Great American Ball Park

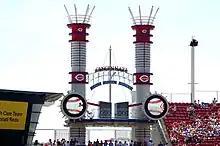
The centerfield "smokestacks"

The original address of Great American Ball Park was 100 Main Street. However, after the death of former pitcher and longtime broadcaster Joe Nuxhall in 2007, the address was changed to 100 Joe Nuxhall Way. A sign bearing Nuxhall's traditional signoff phrase "rounding third and heading for home" is located on the third base side exterior of the park. The Cincinnati Reds Hall of Fame and Museum is adjacent to Great American Ball Park. In honor of Crosley Field, the Cincinnati Reds' home park from 1912 to June 1970, a monument reminiscent of the park's infamous left field terrace was built on the main entrance plaza on Joe Nuxhall Way; statues of Crosley-era stars Nuxhall, catcher Ernie Lombardi, first baseman Ted Kluszewski, and outfielder Frank Robinson are depicted playing an imaginary baseball game. The distance to center field is the exact same distance as the distance to center field at the Reds' former home, Riverfront Stadium.